Südfall

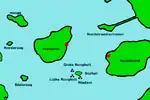
Approximate locations of several settlements, including Rungholt, on the former island of Strand near Südfall

Prior to the Grote Mandrenke flood in 1362, the area comprising the present-day island was a part of the former island of Strand in Edoms Hundred. As a result of the flood, which laid waste to much of Strand and submerged the city of Rungholt, three small islands were removed from the area of Strand: Südfall, Nübell (or "Nubel") and Nielandt. Over time, Südfall and Nübell were gradually eroded into the sea, and their inhabitants resettled on Nielandt, renaming it Südfall. In the catastrophic Burchardi flood of 1634, Strand was torn asunder by the sea and its largest settlements were destroyed, causing a great loss of life and property. Nearby Südfall, however, weathered the disaster. Its inhabitants made a living primarily by way of agriculture and fishing, supplemented by occasional beachcombing. The twelve families who lived on the island perished in the Great Hallig Flood on 3–4 February 1825. The three warfts on the western side of the island were totally submerged, and the total area of the island was halved. The single warft that remains on the island today was constructed in 1828. Ownership of the island has changed hands numerous times since then.